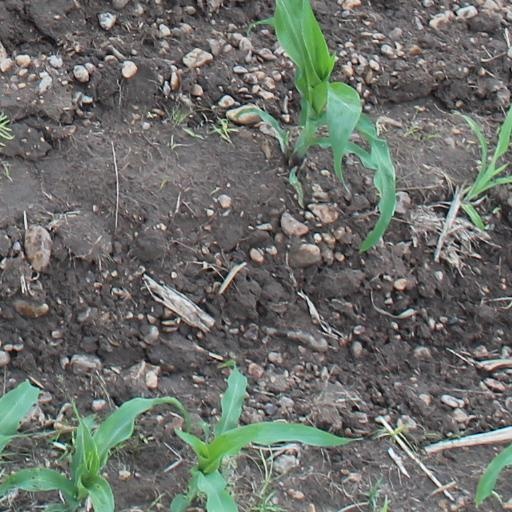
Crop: maize; corn